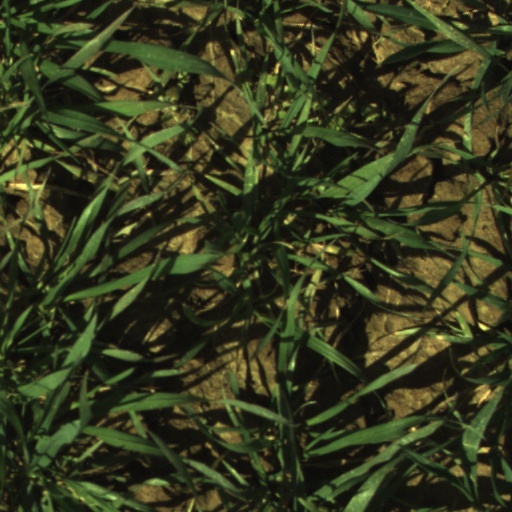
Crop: wheat